Clover Industries

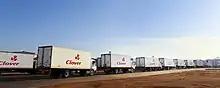
Delivery trucks lining up early in the morning at Clover's central distribution centre in Clayville, Johannesburg.

Clover's history began in 1898 with a series of meetings among a group of farmers in the lush pastures of the Natal Midlands.